Chartered Institute of Library and Information Professionals

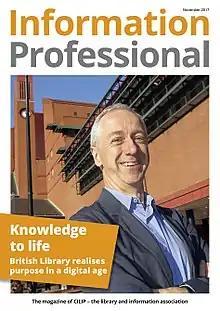
The cover of the first issue of "Information Professional" magazine (November 2017) showing Roly Keating of the British Library

CILIP has its headquarters in the British Library in London. Until 2023, CILIP had been based at number 7 Ridgmount Street, in the building purpose-built in 1965 as the headquarters of the Library Association.